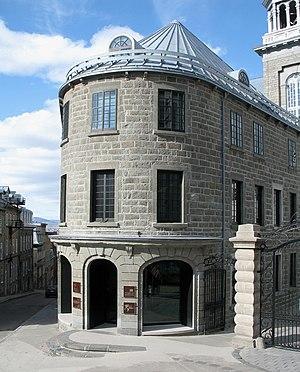
Musée de l'Amérique française, Québec, Canada